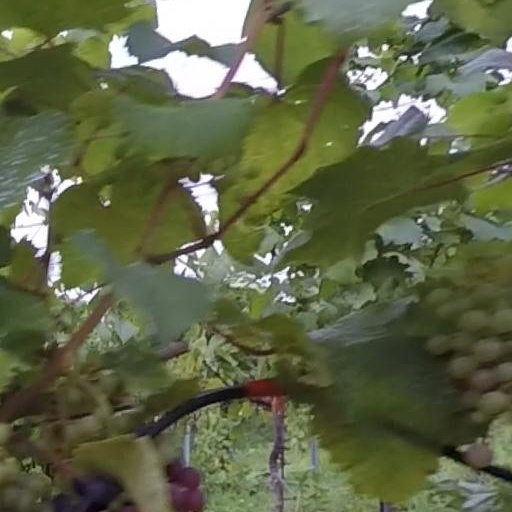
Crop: grape